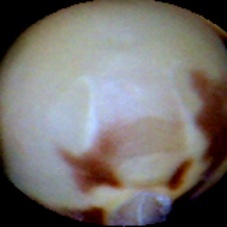
Label: Spotted